Type 2 Ka-Mi

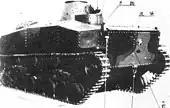
SR I-Go experimental amphibious tank

As early as 1928, the Japanese Army had been developing amphibious tanks and created several experimental models such as the Sumida amphibious armored car (AMP), SR I-Go, SR II Ro-Go, SR III Ha-Go, which were produced only as one-off prototypes for concept testing in the 1930s. Each of the SR series were 3.6 to 7 tonne amphibious tanks with a 2 to 3 man crew, and armed with machine guns.